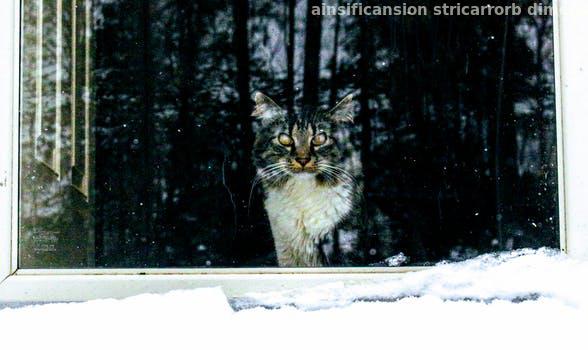
Label: Watermark